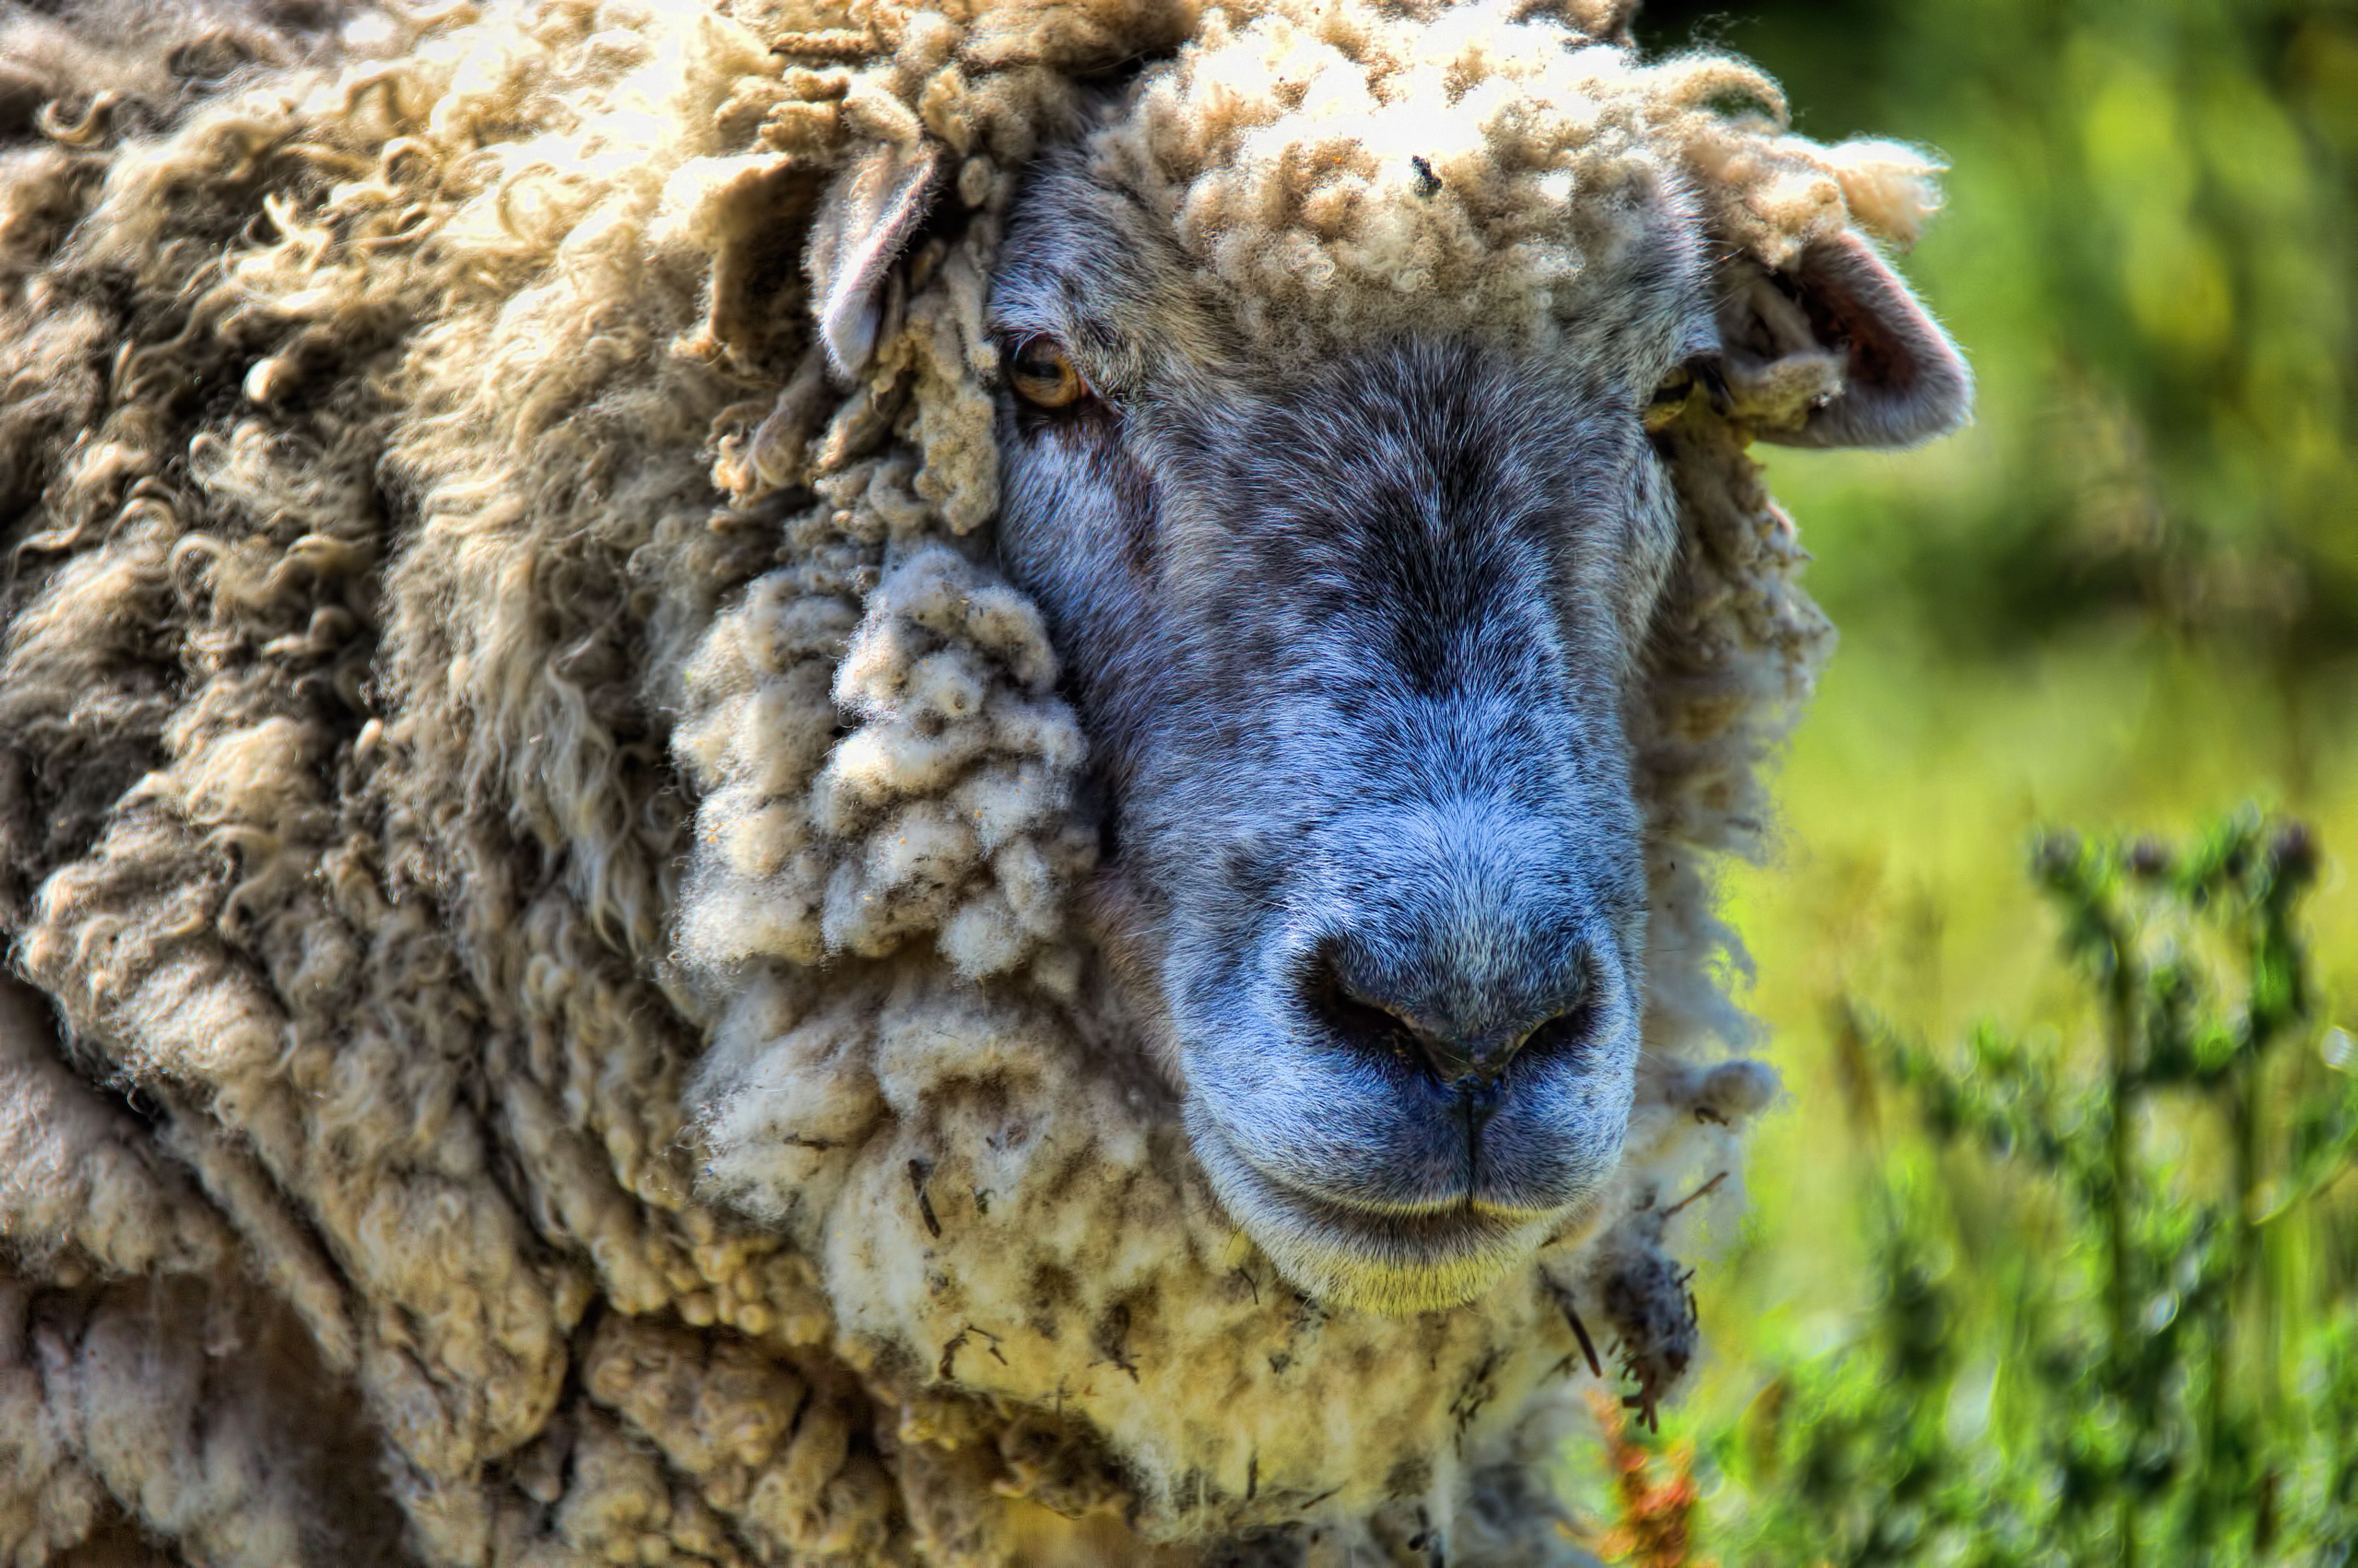
farm, wildlife, livestock, sheep, mammal, fauna, vertebrate, sheeps, bighorn, cow goat family